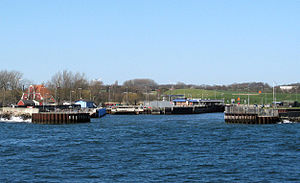
Spodsbjerg
Færgelejet i Spodsbjerg.
Spodsbjerg er en havneby på Langeland med 214 indbyggere, beliggende 9 km øst for Rudkøbing. Byen hører til Langeland Kommune og ligger i Region Syddanmark. Spodsbjerg hører til Longelse Sogn. Longelse Kirke ligger 3 km sydvest for Spodsbjerg.